Placard

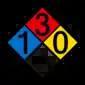
A NFPA 704 symbol for acetone.

NFPA 704 is a standard developed by the National Fire Protection Association for warning first responders to hazards posed by hazardous materials stored in a building or facility. The signs are intended to be mounted on the exteriors of buildings, storage tanks and storage areas.